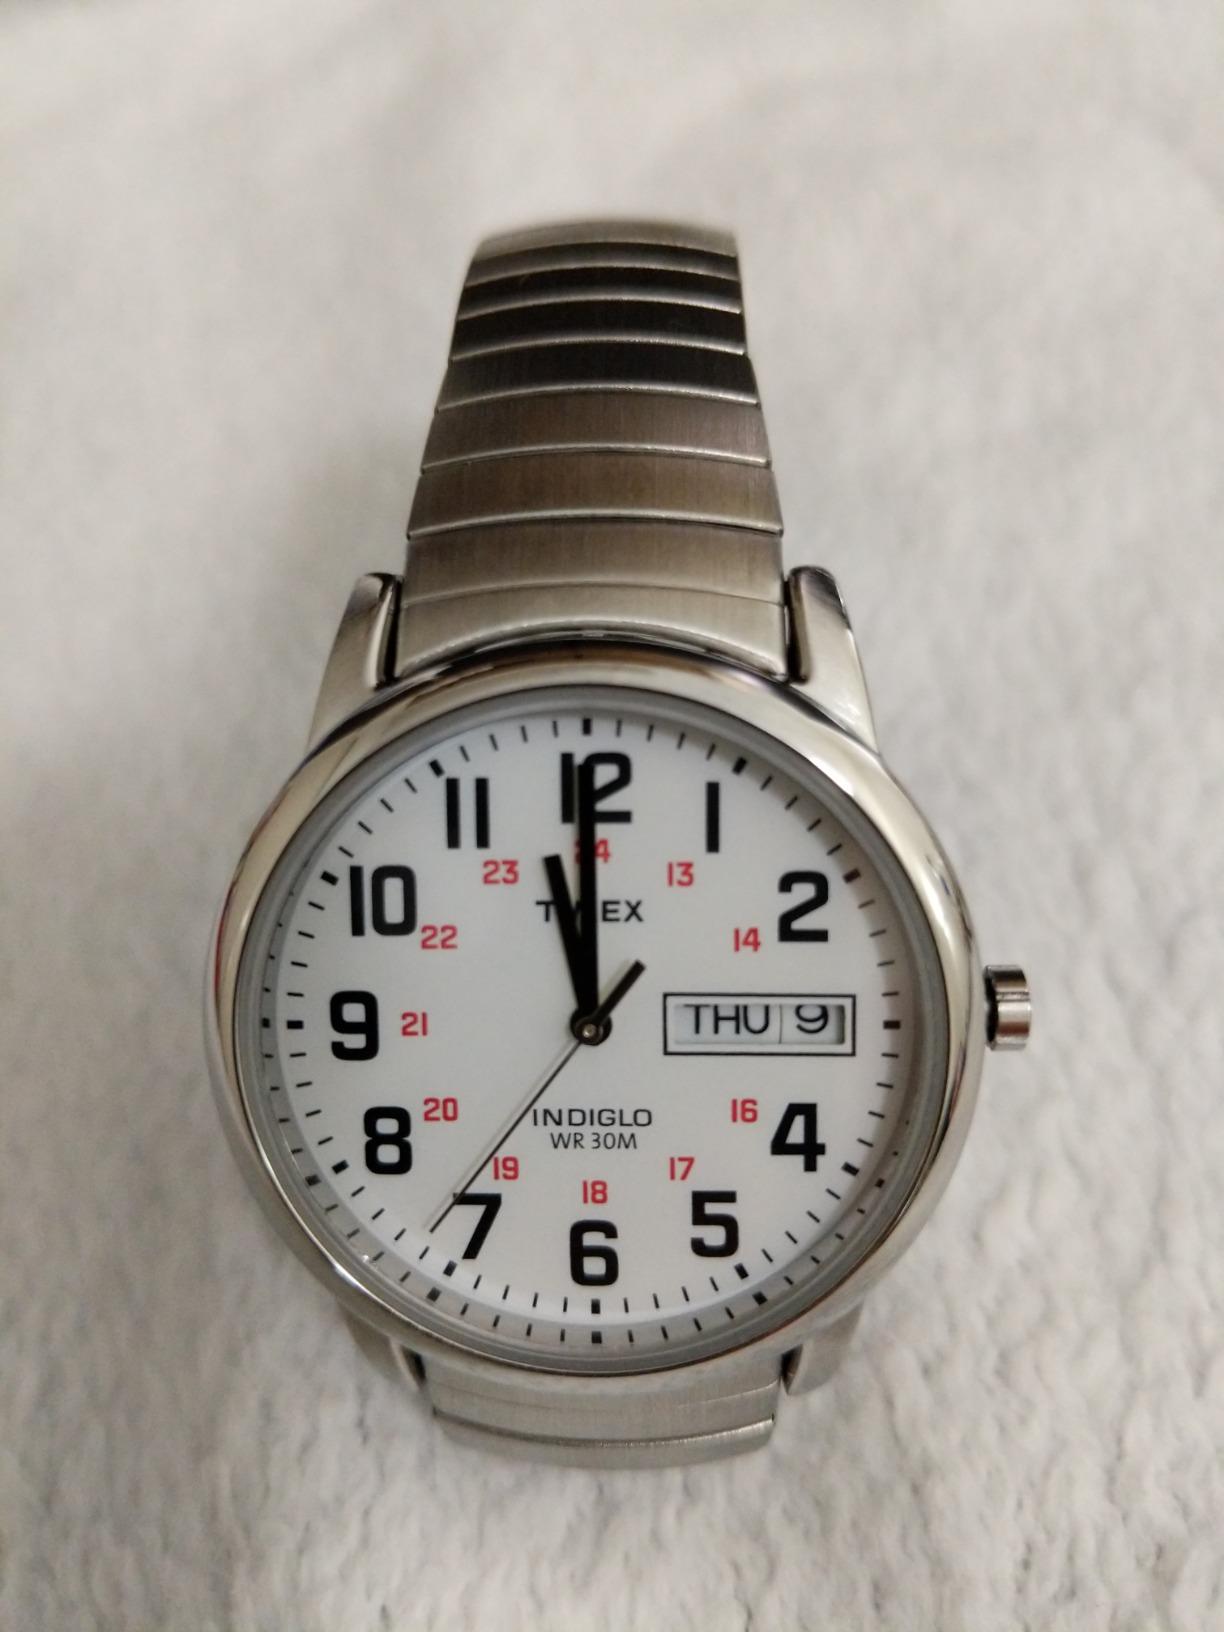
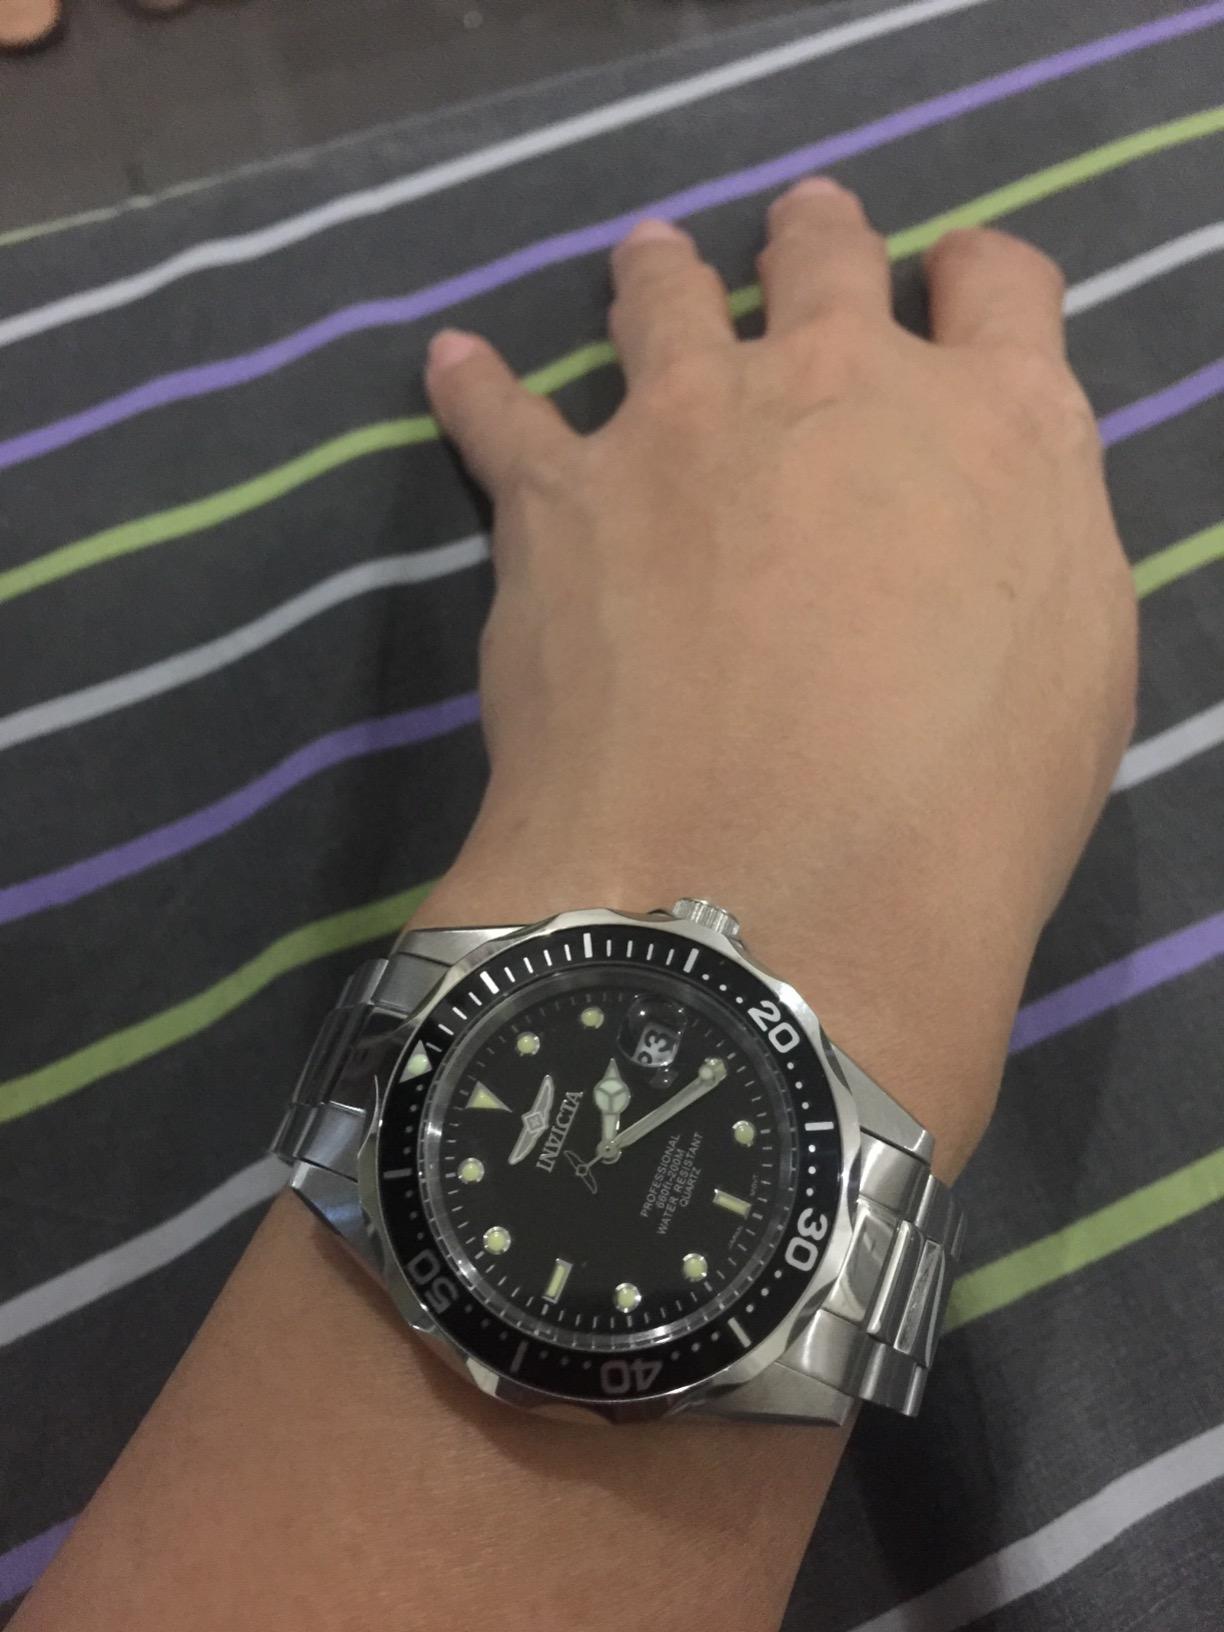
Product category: accessories_watch
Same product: no